Broken Path

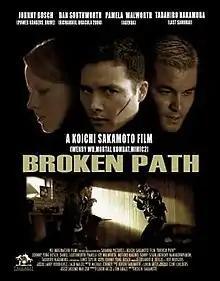
Broken Path Poster

Broken Path, also known as "Broken Fist" and "Attack of the Yakuza", is a martial arts action film starring Johnny Yong Bosch and Daniel Southworth. The film is directed by Koichi Sakamoto and co-produced by Will Raee. It featured stuntwork by Alpha Stunts, which Sakamoto co-founded and worked with on the "Power Rangers" franchise. Mill Creek Entertainment released the film on DVD.